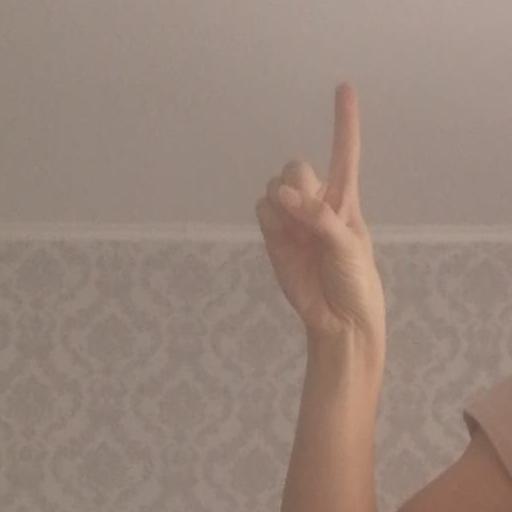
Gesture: one